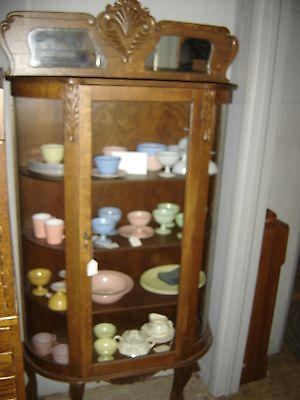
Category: cabinet